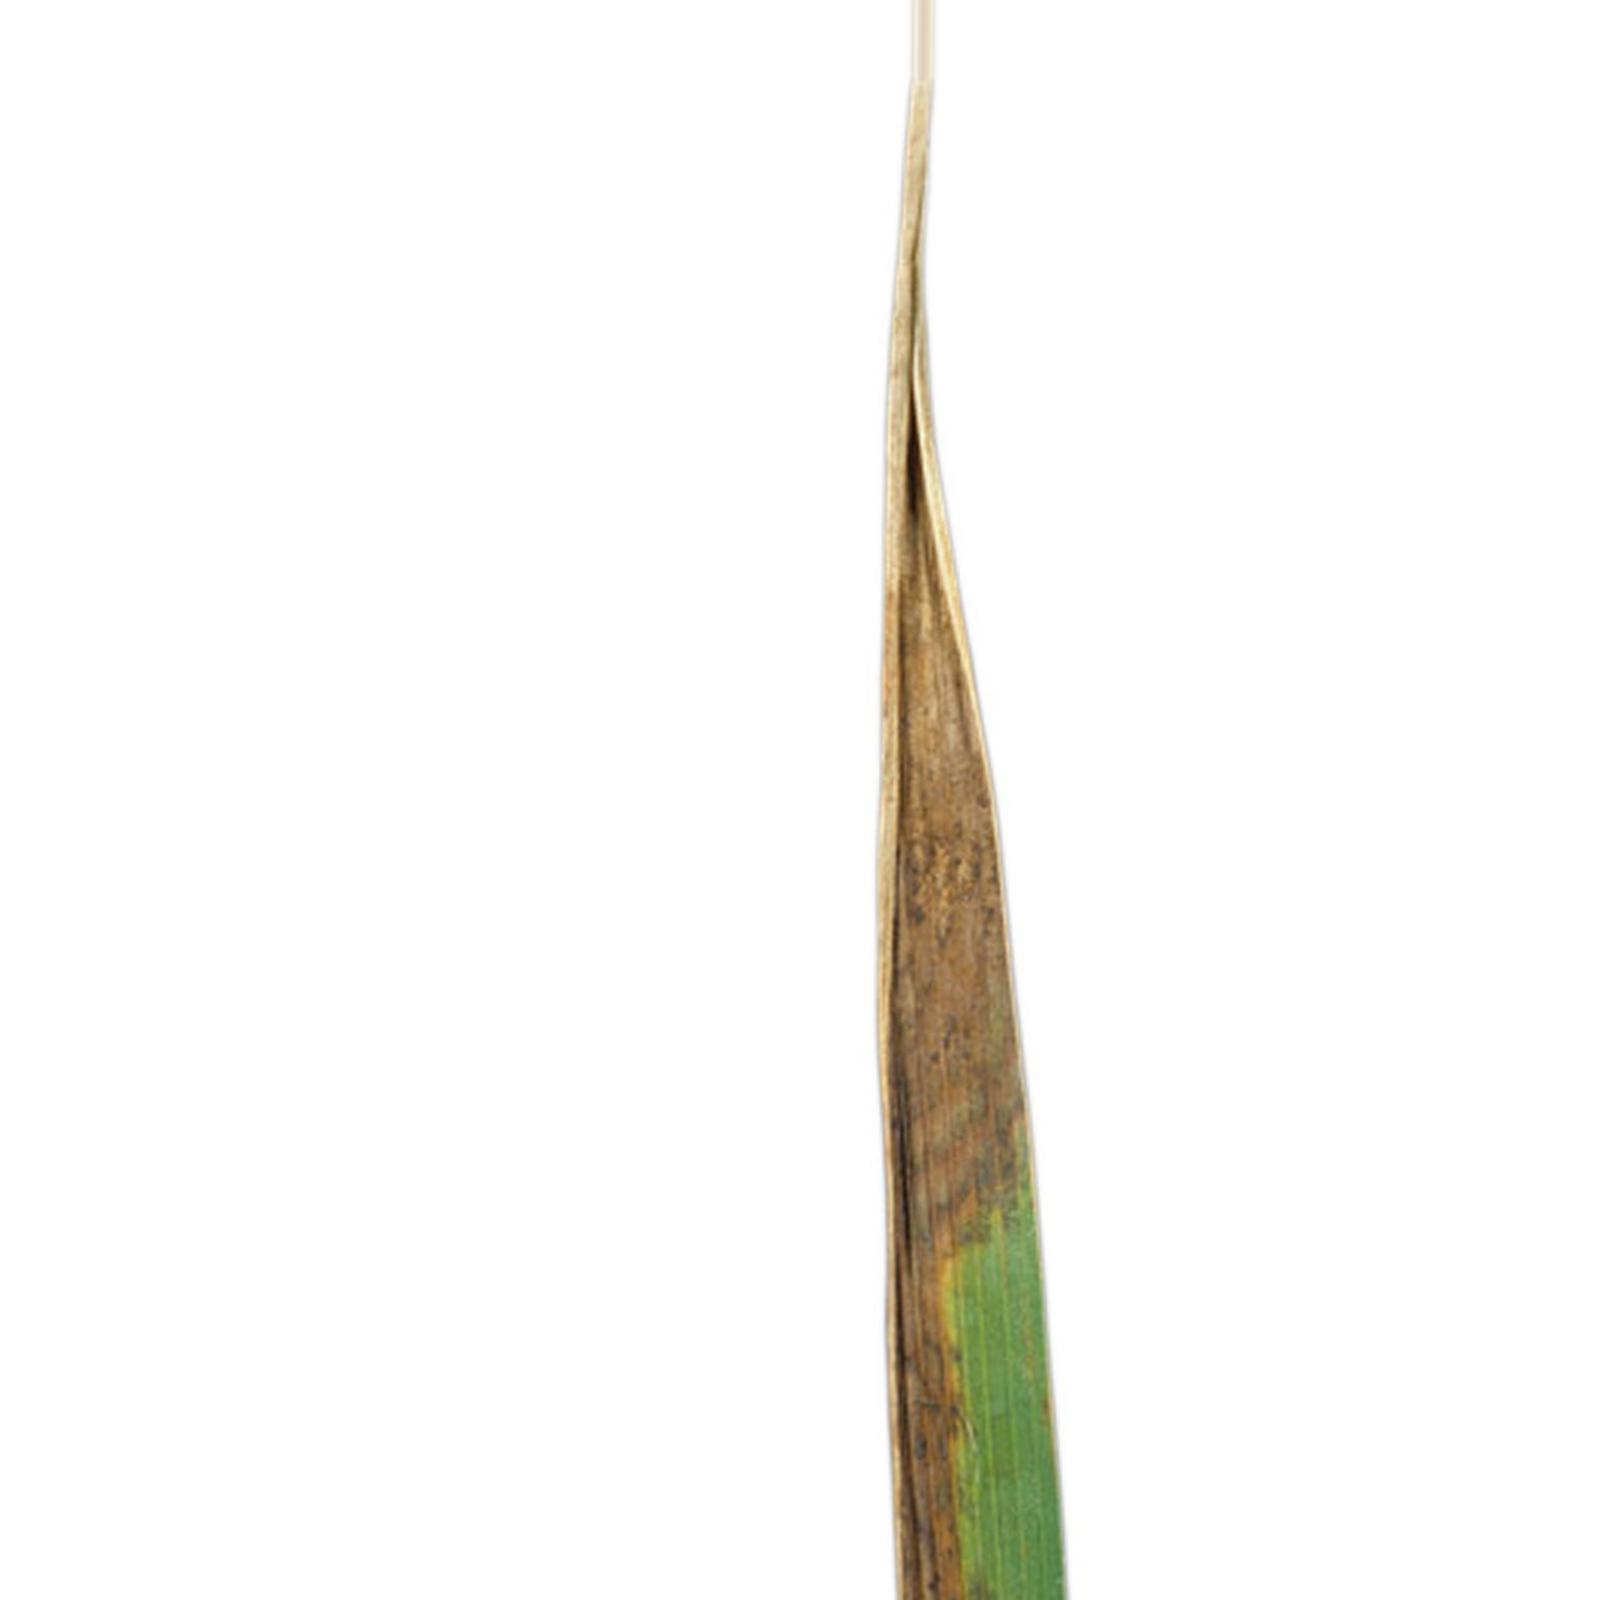
Nhãn: Bệnh Cháy lá ( Leaf scald )